Public safety diving

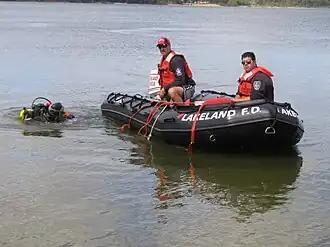
Nesconset fire department scuba rescue team on training exercise

Public safety diving is underwater diving conducted as part of law enforcement and fire/rescue. Public safety divers differ from recreational, scientific and commercial divers who can generally plan the date, time, and location of a dive, and dive only if the conditions are conducive to the task. Public safety divers respond to emergencies 24 hours a day, 7 days a week, and may be required to dive in the middle of the night, during inclement weather, in zero visibility "black water," or in waters polluted by chemicals and biohazards.